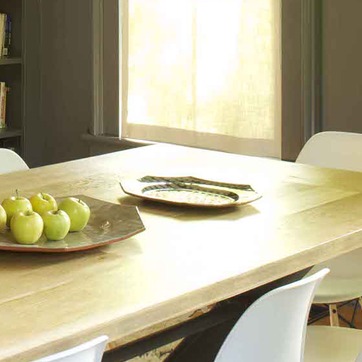
Material: ceramic